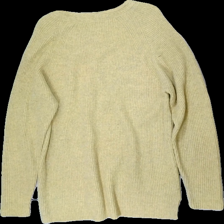
View: back
Type: Sweater
Category: Men
Brand: Not in the list
Brand text on label: P.T.A.
Colors: Yellow
Material: 95% wool 5% nylon
Cut: V-collar
Size: M
Season: All
Stains: Minor
Price range: 100-150
Recommended usage: Reuse